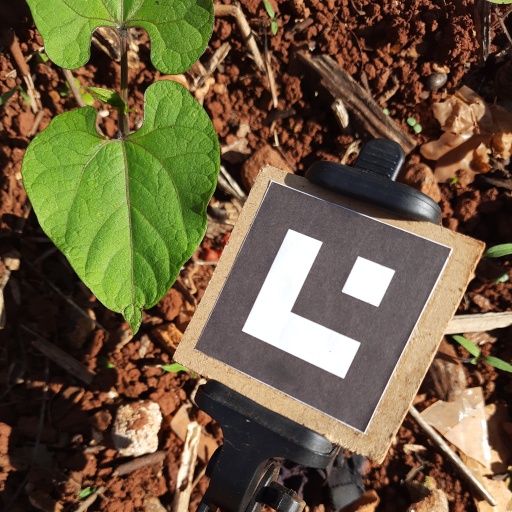
Observations: wavy surface, no eating holes, under sunlight